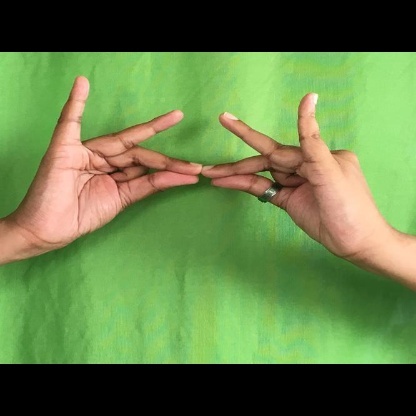
Mudra: Sakata